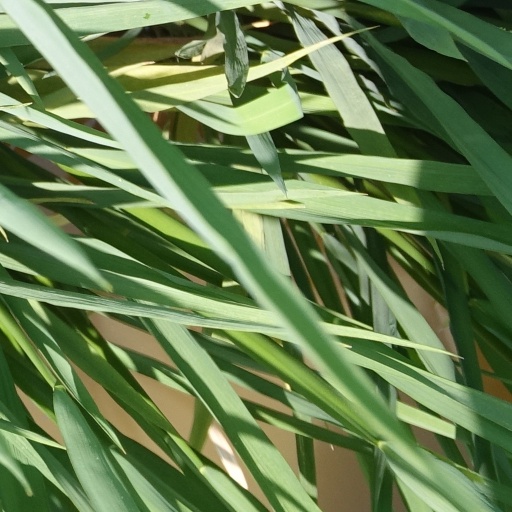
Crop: rice